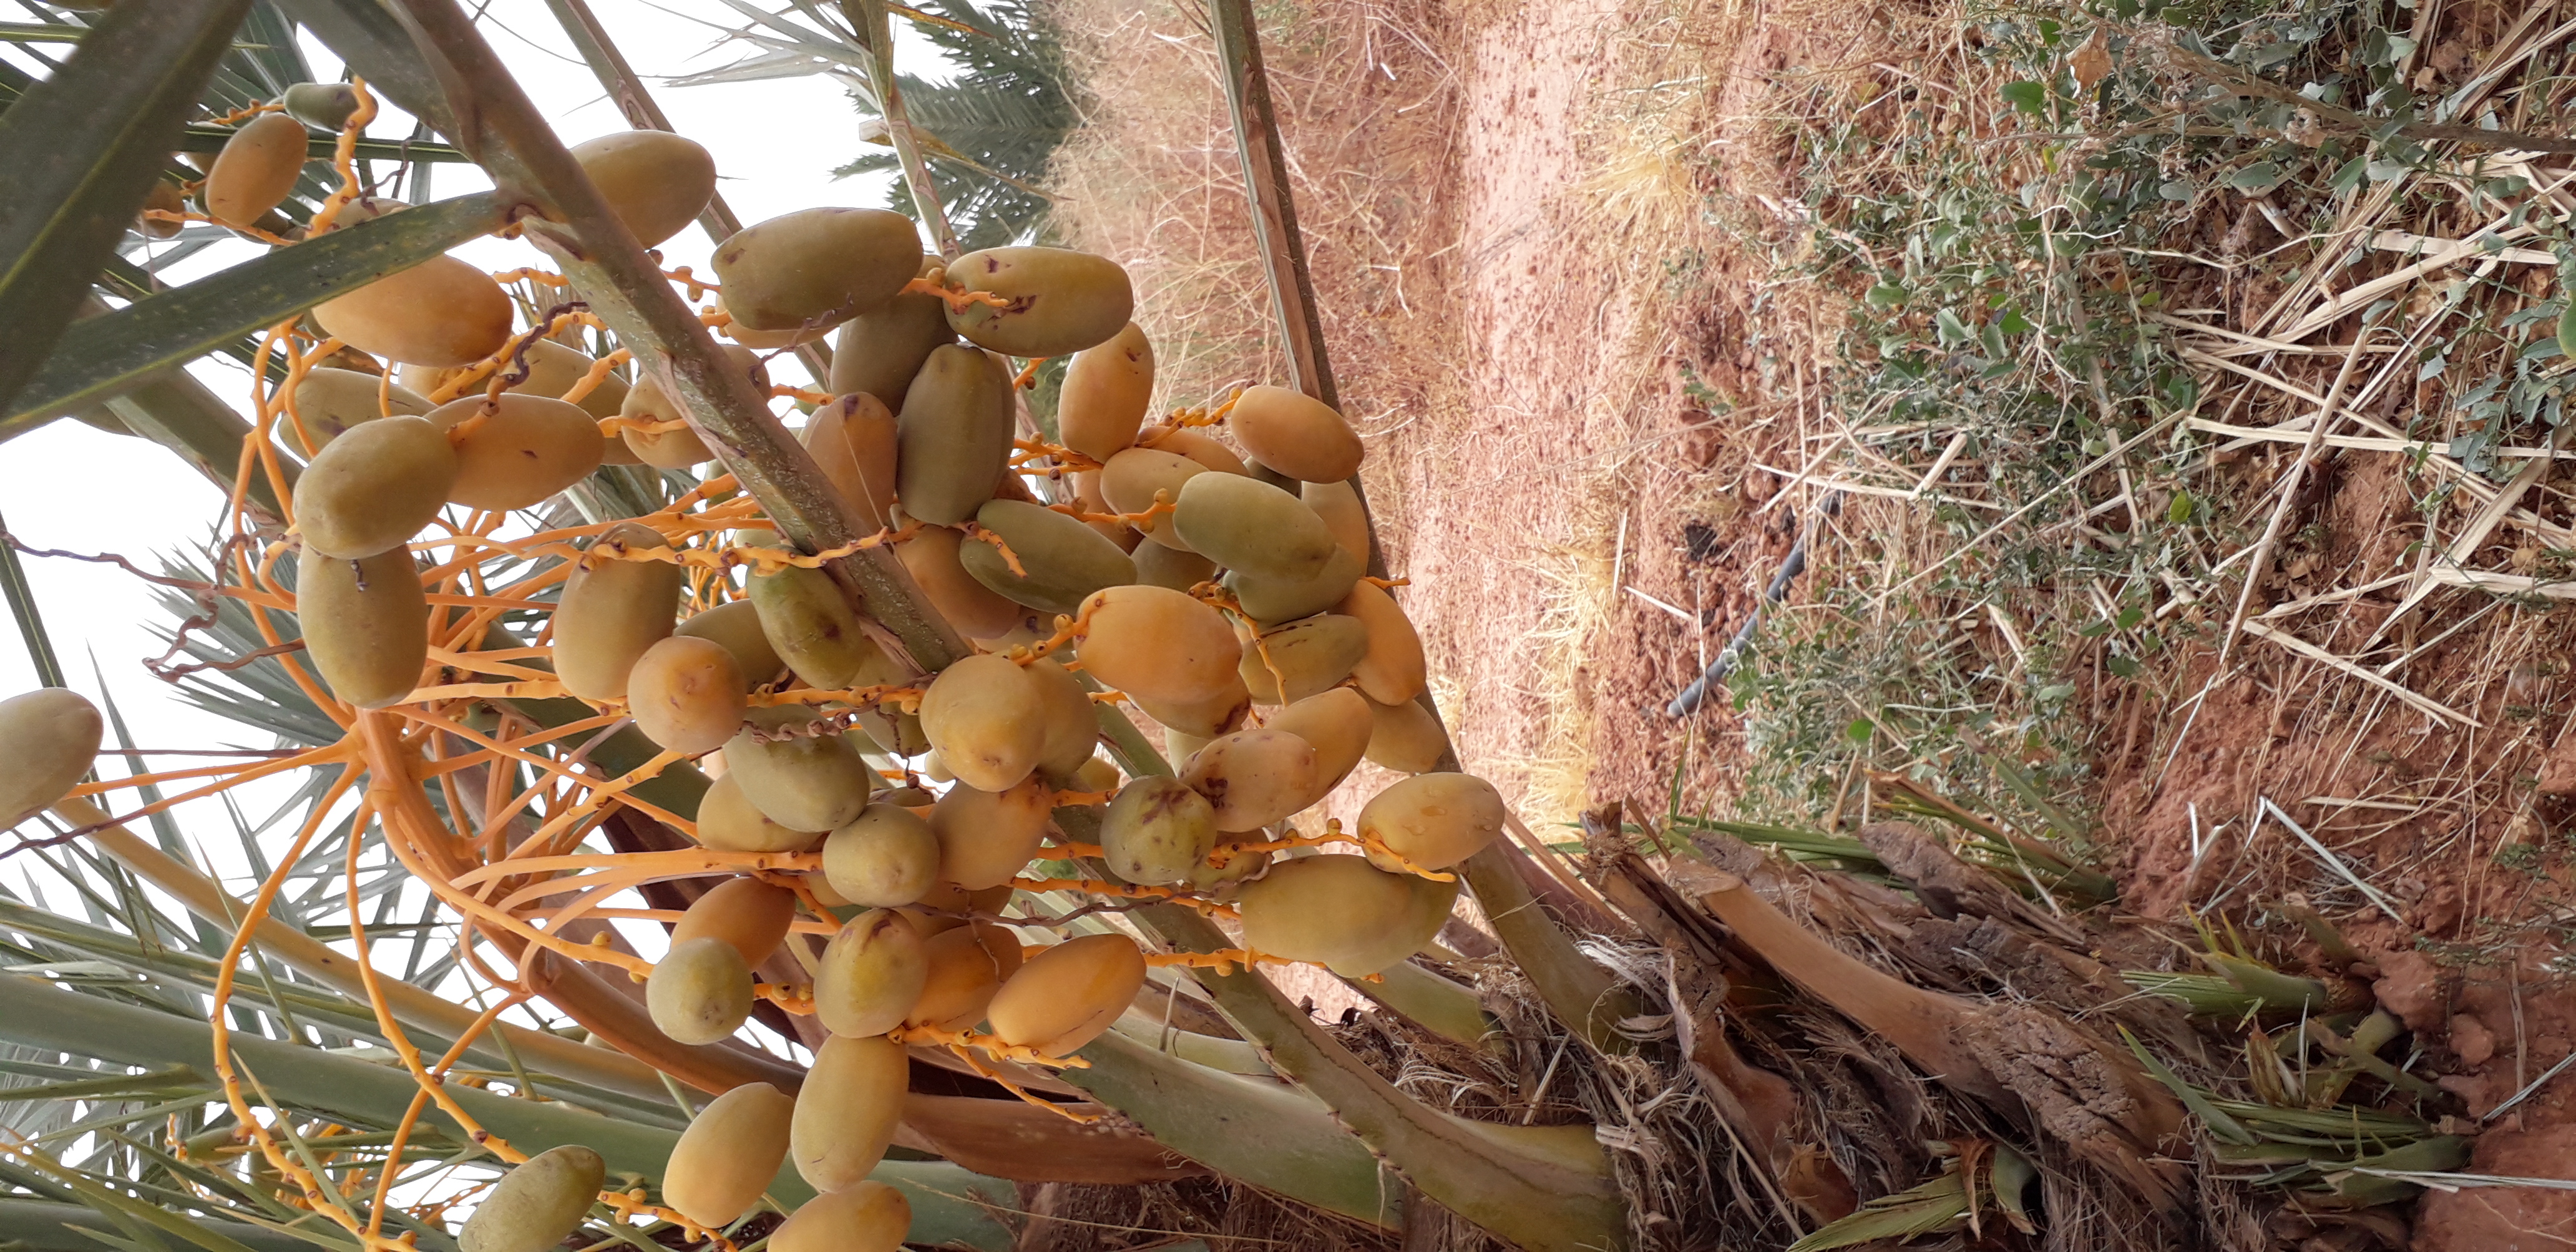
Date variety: Boumajhoul